91st Aero Squadron

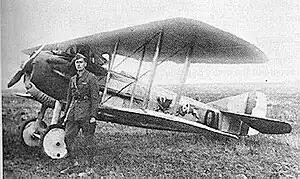
Lt. Everett Richard Cook, Commanding Officer, 91st Aero Squadron, standing beside his Spad VIII aircraft, 1918

The 91st Aero Squadron was a unit of the Air Service, United States Army that fought on the Western Front during World War I. The 91st was one of the first five American flying squadrons to reach France, arriving at Chaumont Hill 402 Aerodrome on 15 November 1917.